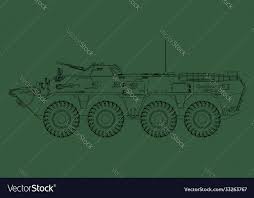
Label: BTR